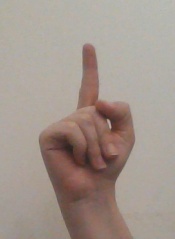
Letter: bb